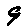
Label: 9